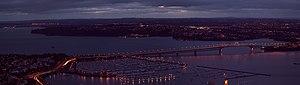
Auckland est la ville la plus peuplée de Nouvelle-Zélande. Située sur l'île du Nord, c'est la plus grande zone urbaine du pays, avec plus de 1 500 000 habitants — soit plus d'un quart de la population du pays. Les données démographiques indiquent qu'elle continuera à croître plus rapidement que le reste du pays. Auckland est également la ville du monde qui abrite le plus grand nombre de personnes d'origine polynésienne.